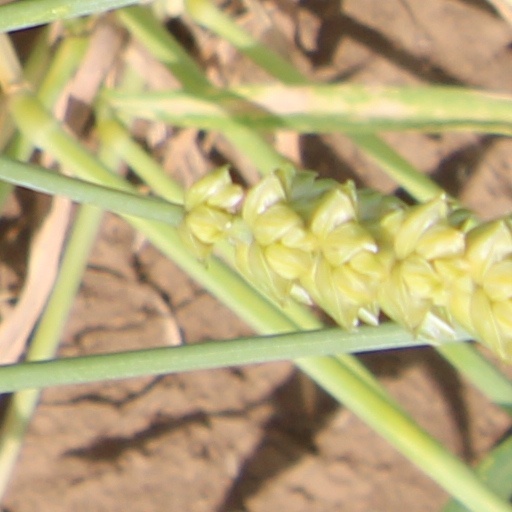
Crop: wheat